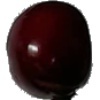
Label: Cherry 1